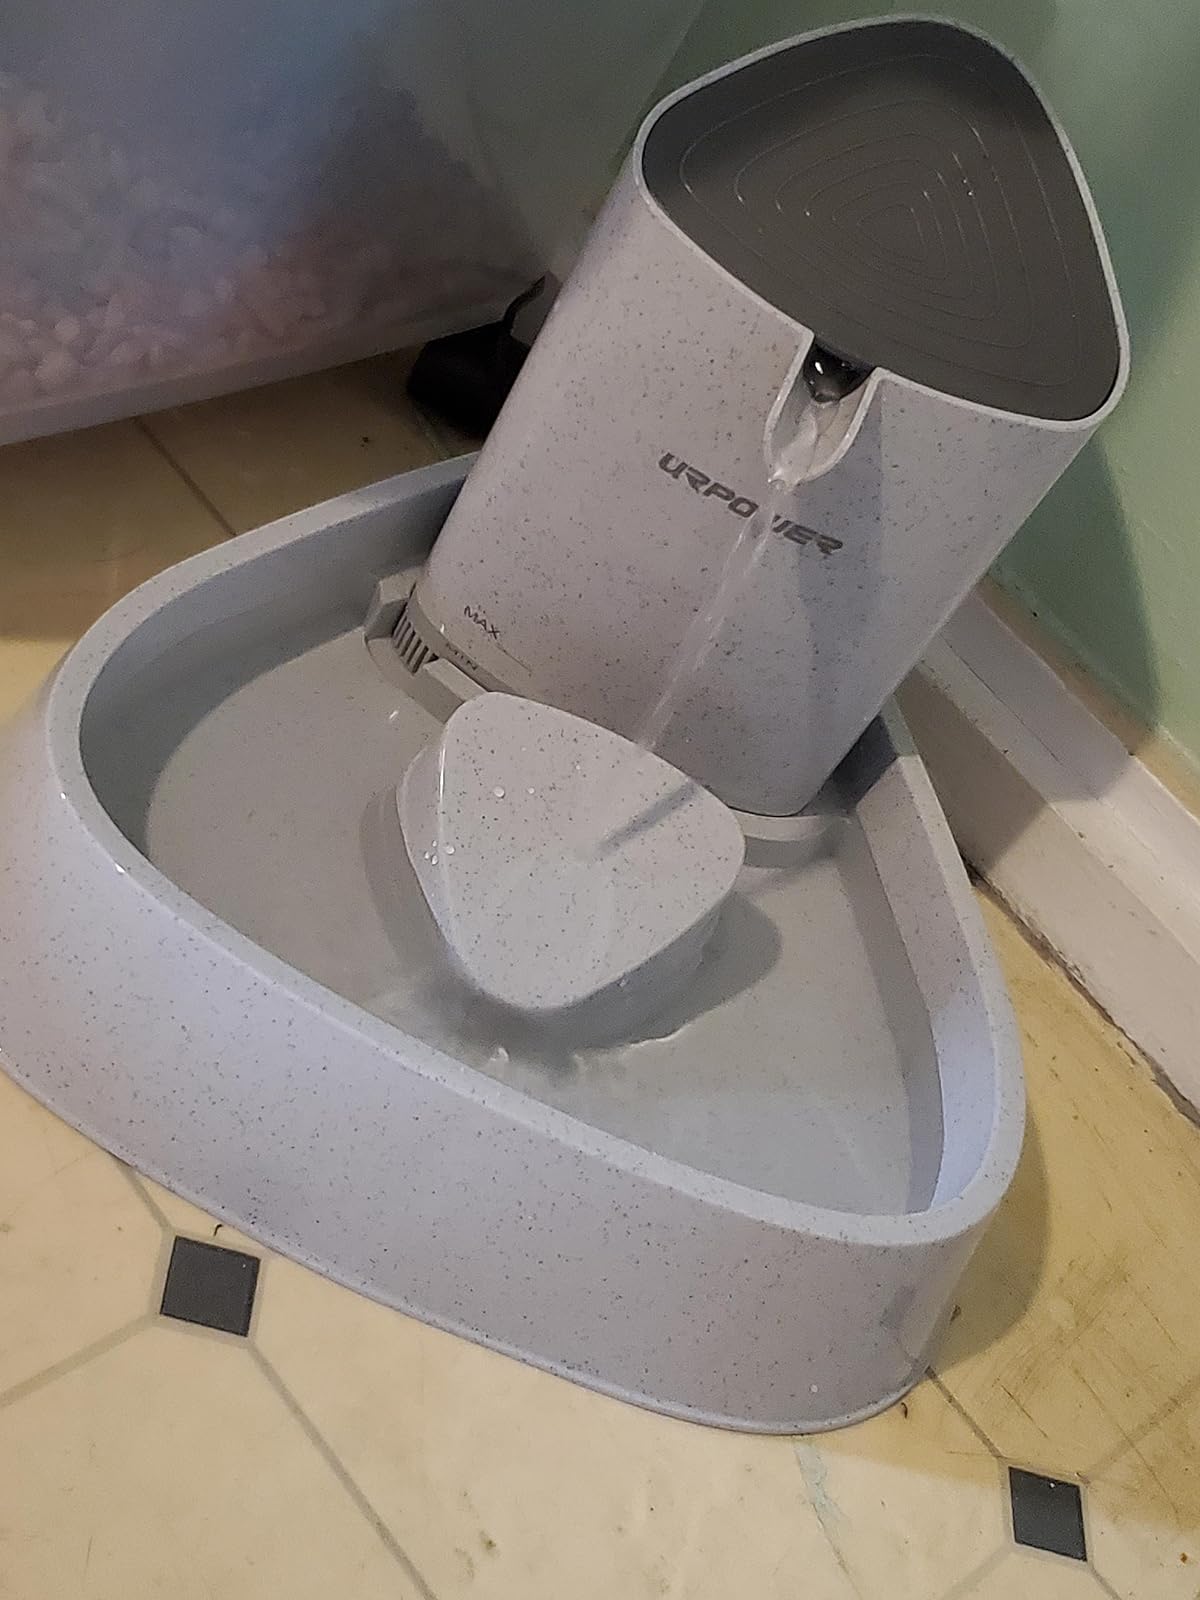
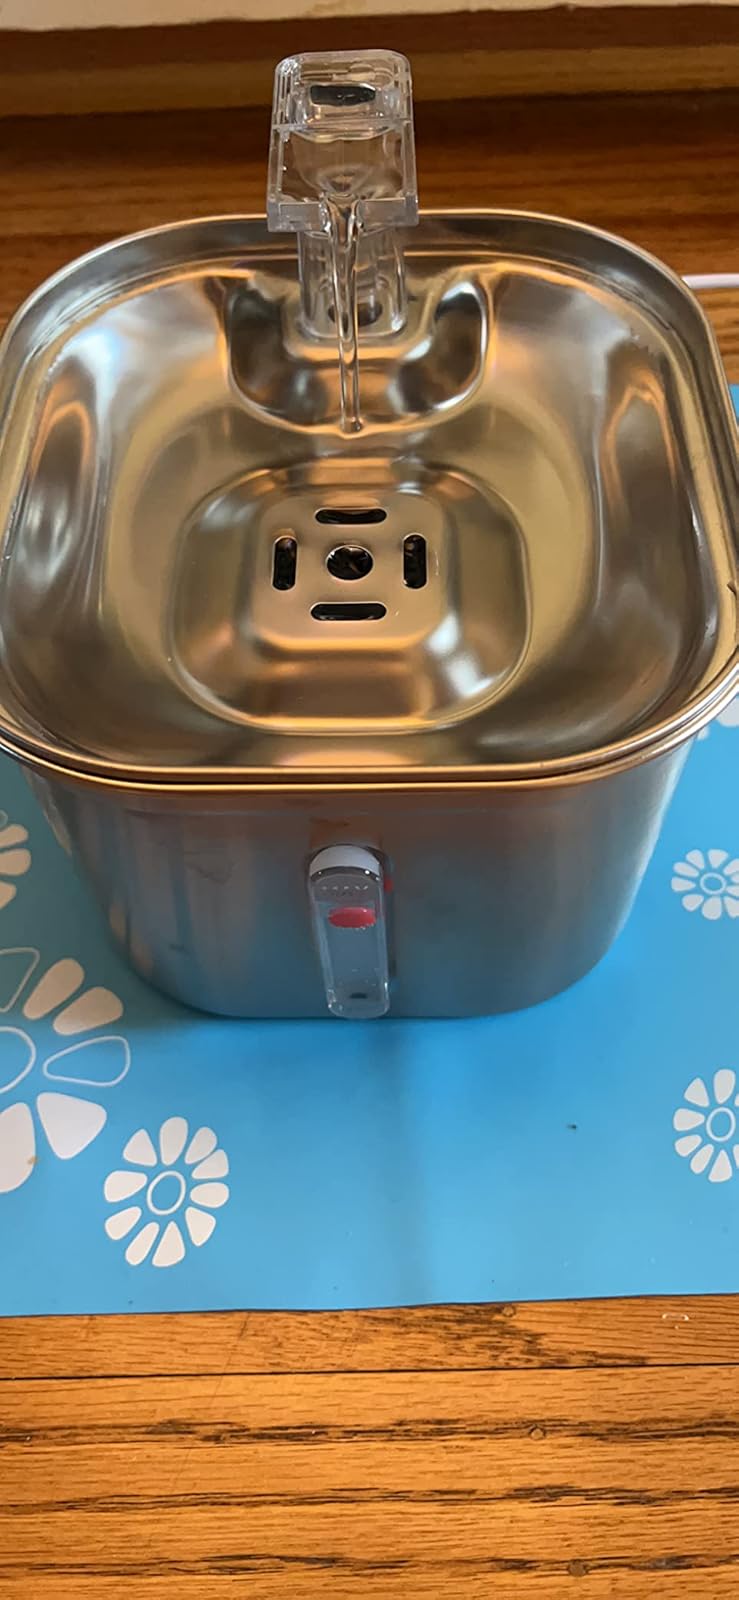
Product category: items_bowl
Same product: no